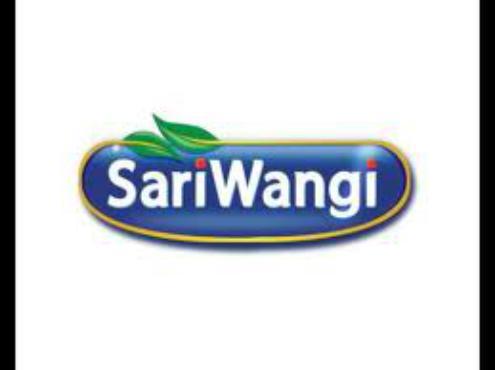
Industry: Food